Bathysuchus

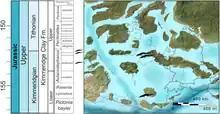
Stratigraphic and palaeogeographic distribution of "Bathysuchus".

"Bathysuchus" was identified as sharing several characteristics with "Aeolodon" and metriorhynchids that suggest it was more pelagic than other teleosaurids. Anatomically, "Bathysuchus" shares with them the reduced ornamentation of the skull, as well as smaller, less sculpted osteoderms. It is unknown if it also had proportionately smaller limb bones, as known from its close relative "Aeolodon". The reduction of the osteoderms in size and complexity is suggested to be related to thermoregulation, as the vascularised osteoderms of crocodylomorphs are thought to radiate heat into the body. In pelagic marine reptiles basking is not as necessary as the ambient water temperatures fluctuate less, and a similar shift may have occurred in the lineage leading to "Bathysuchus" and its relative "Aeolodon" that allowed them to reduce their osteoderm coverage.